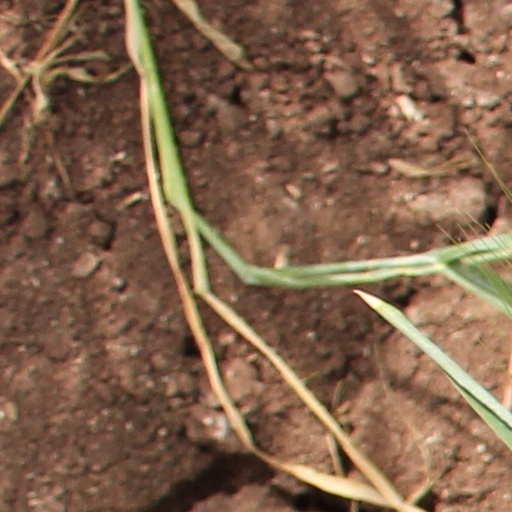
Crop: wheat